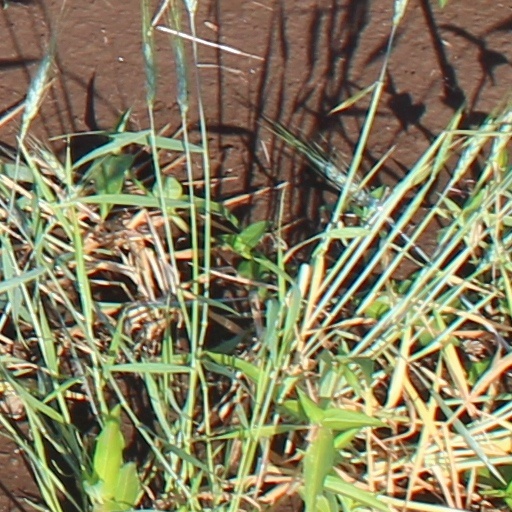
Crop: wheat